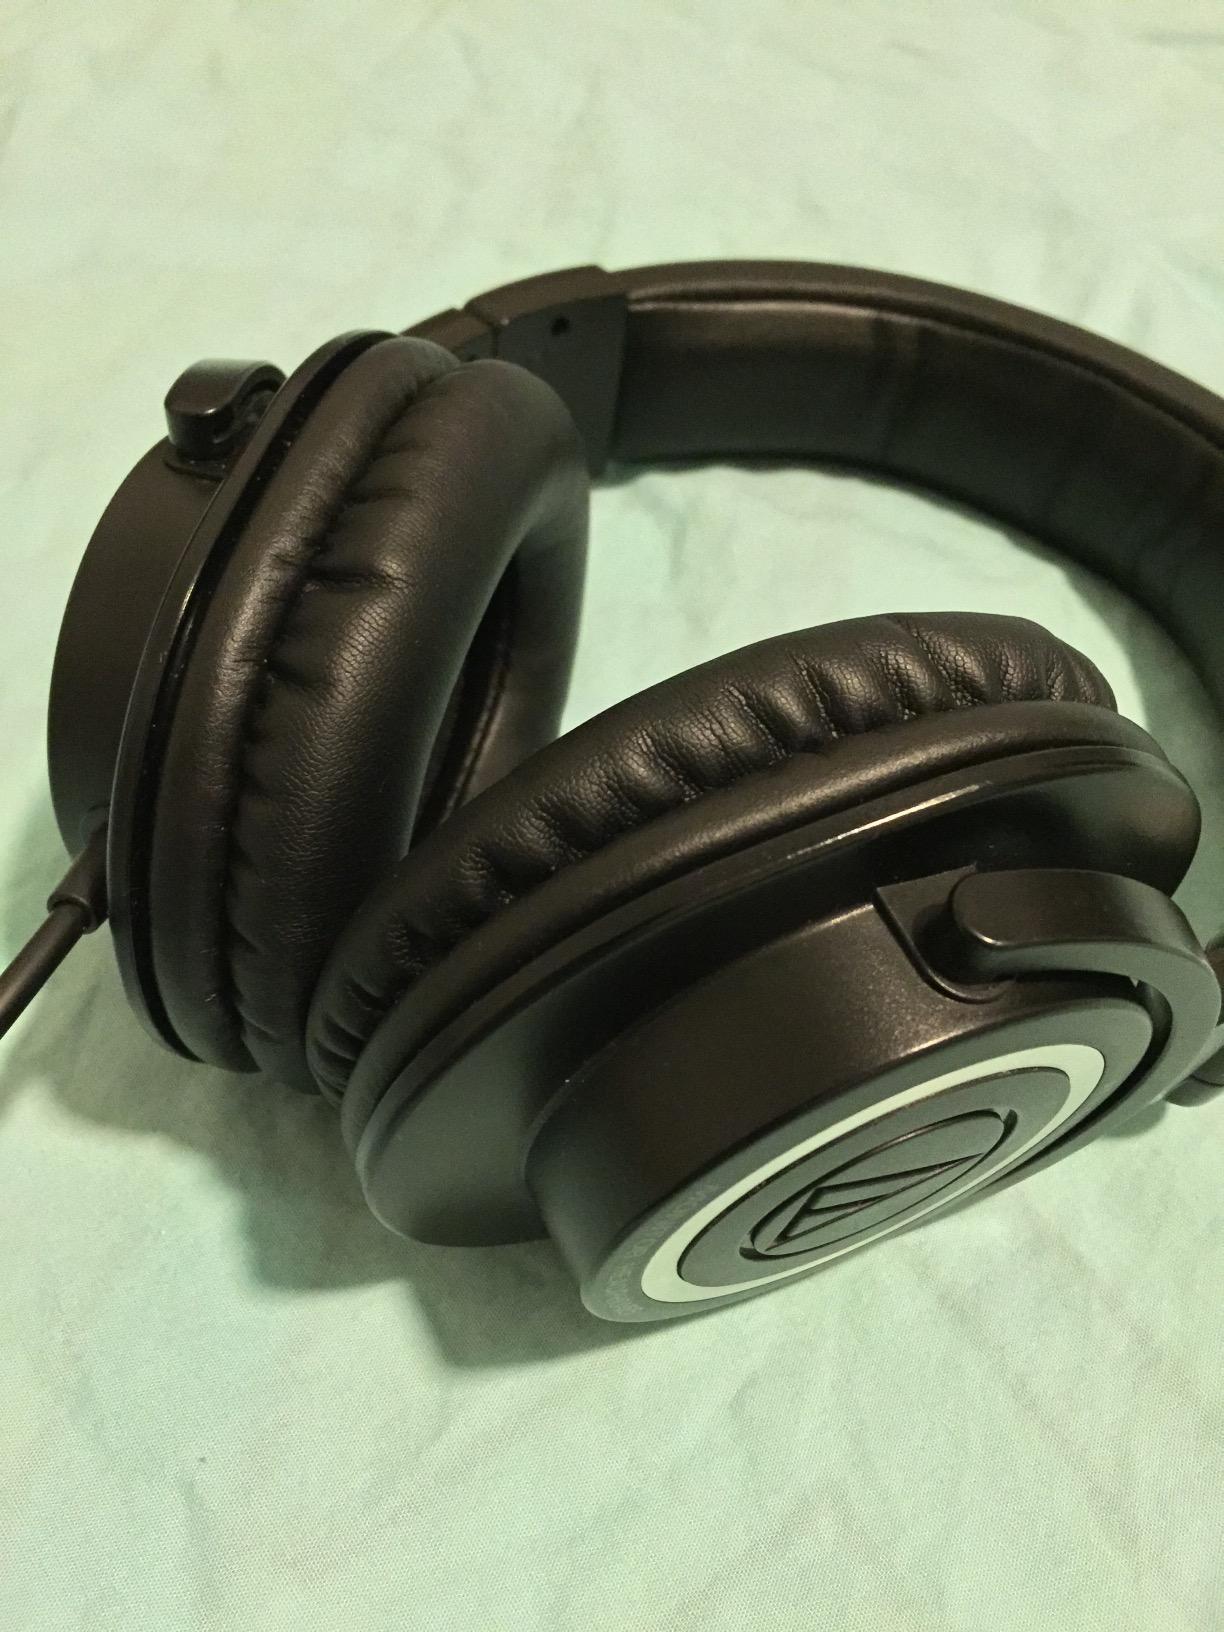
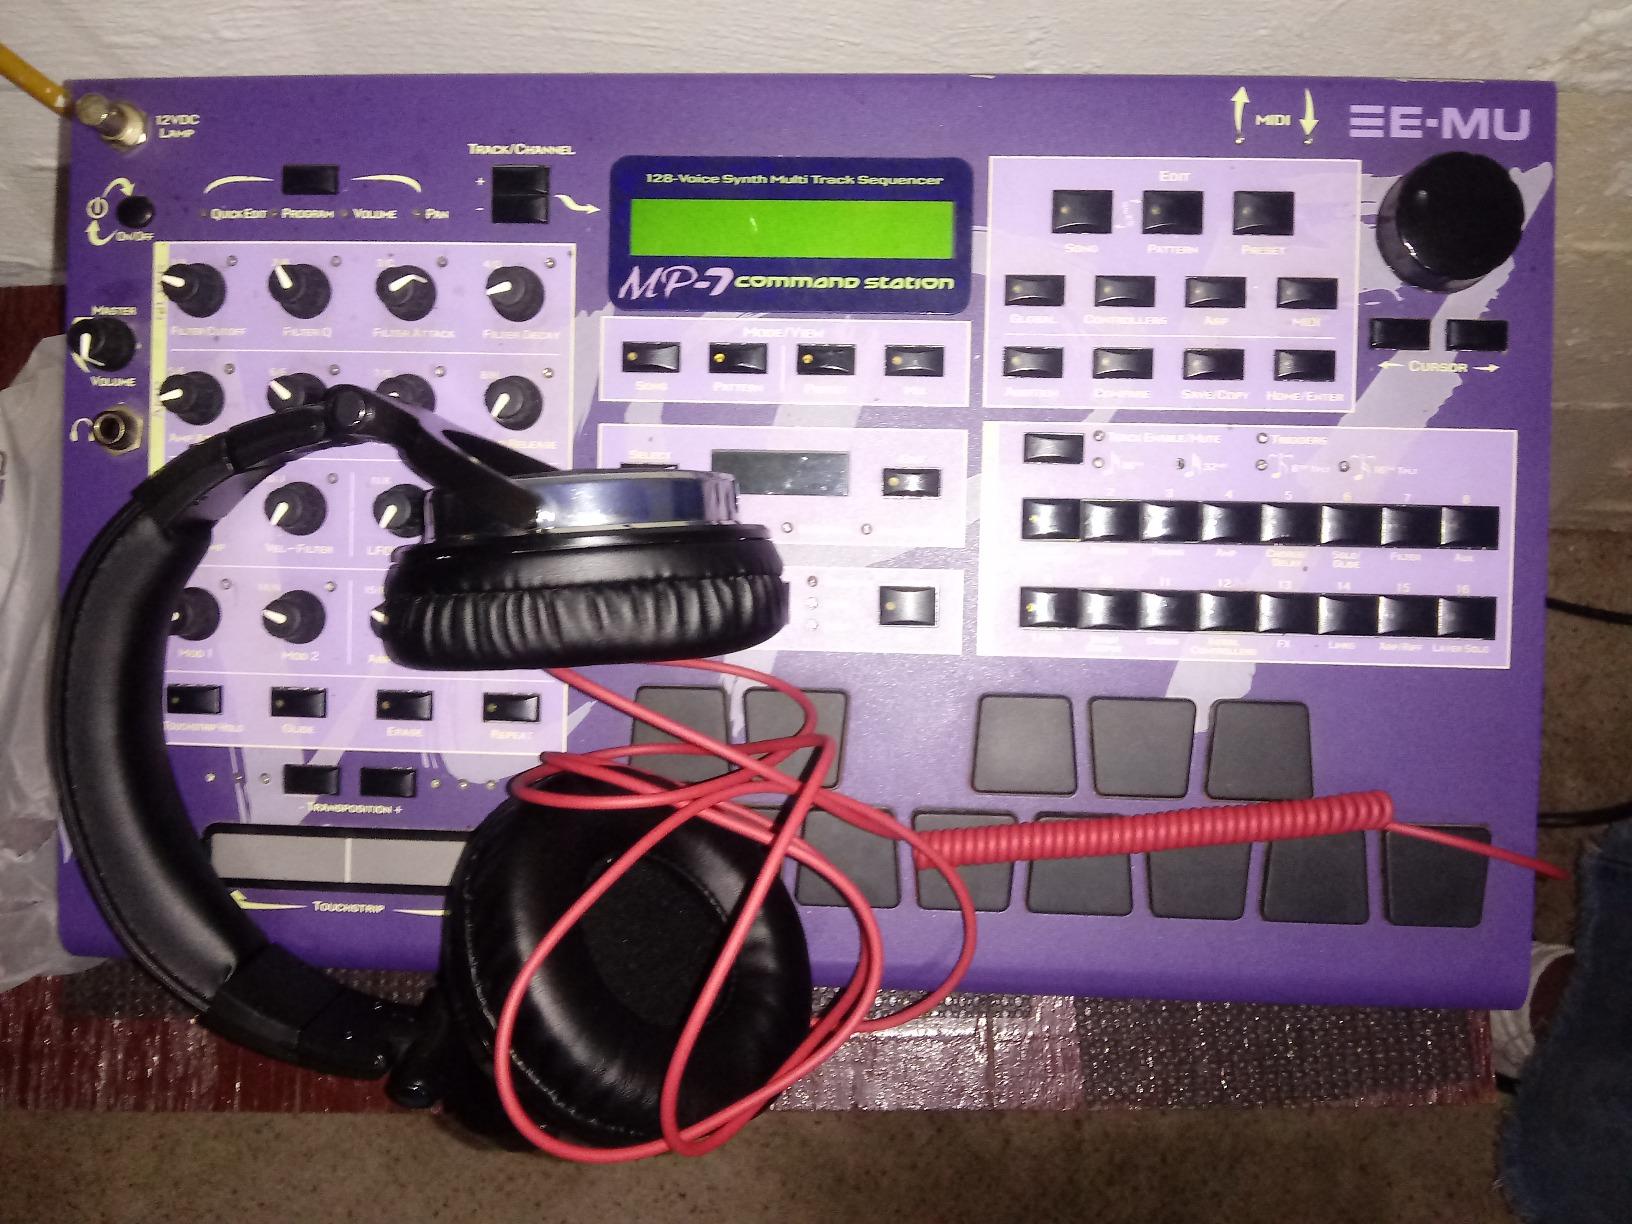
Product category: headphones
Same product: no